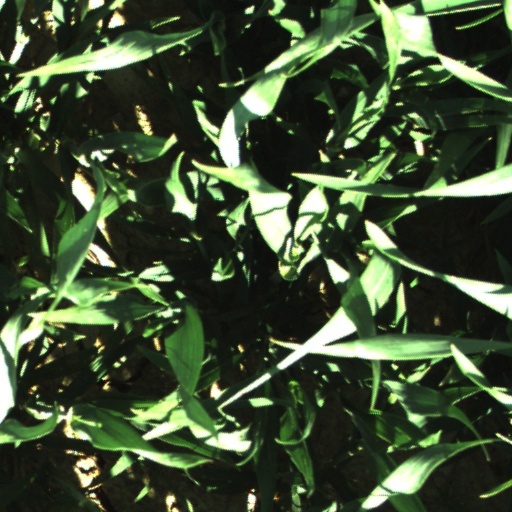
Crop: wheat